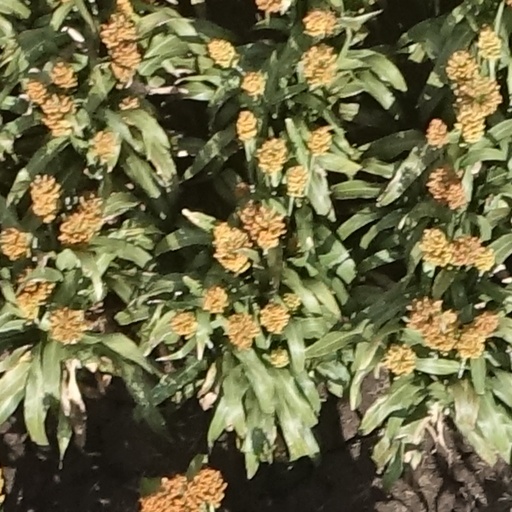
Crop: sorghum